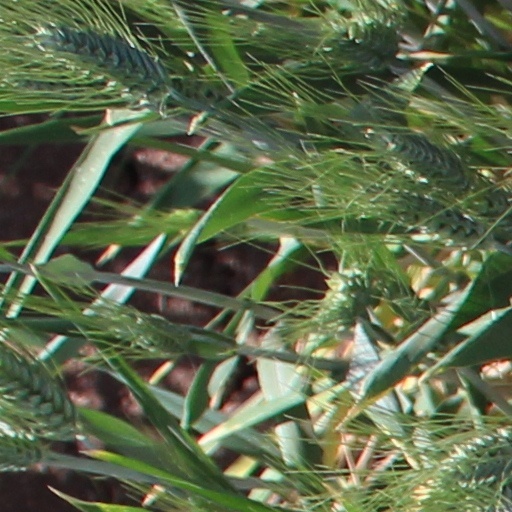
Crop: wheat